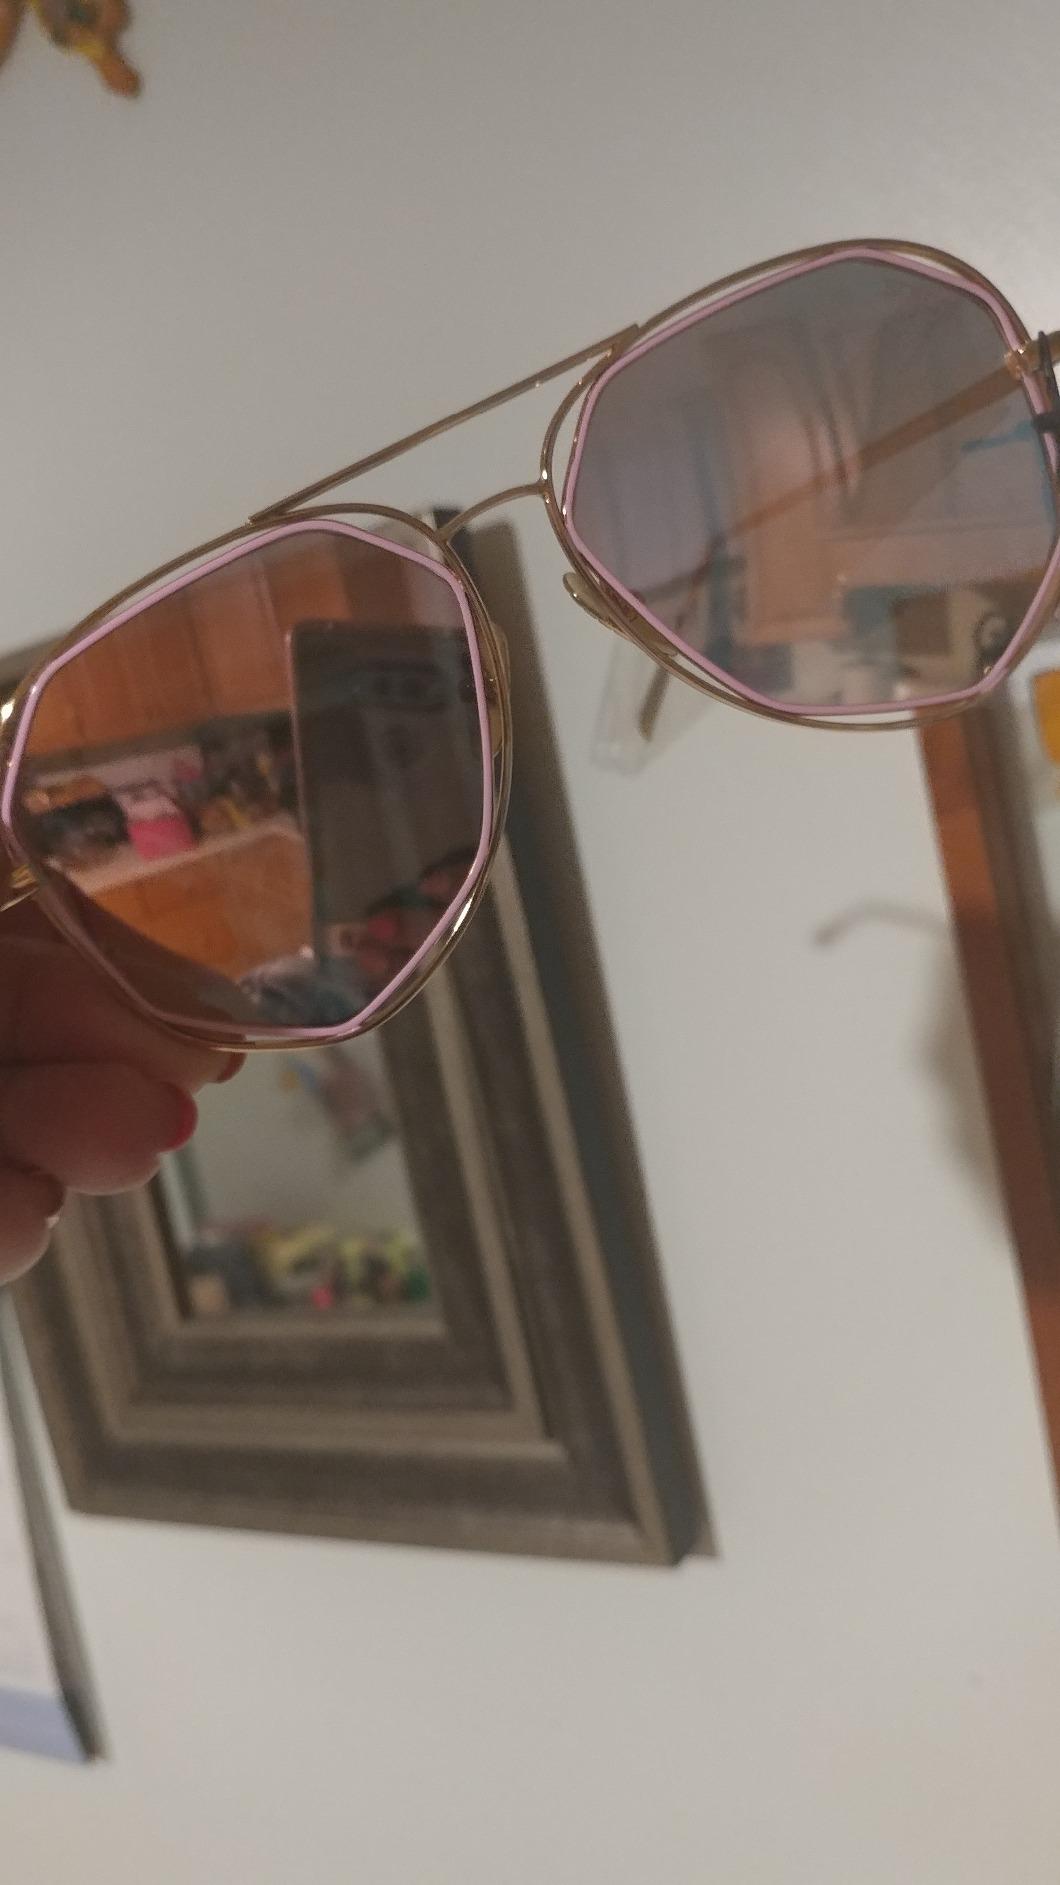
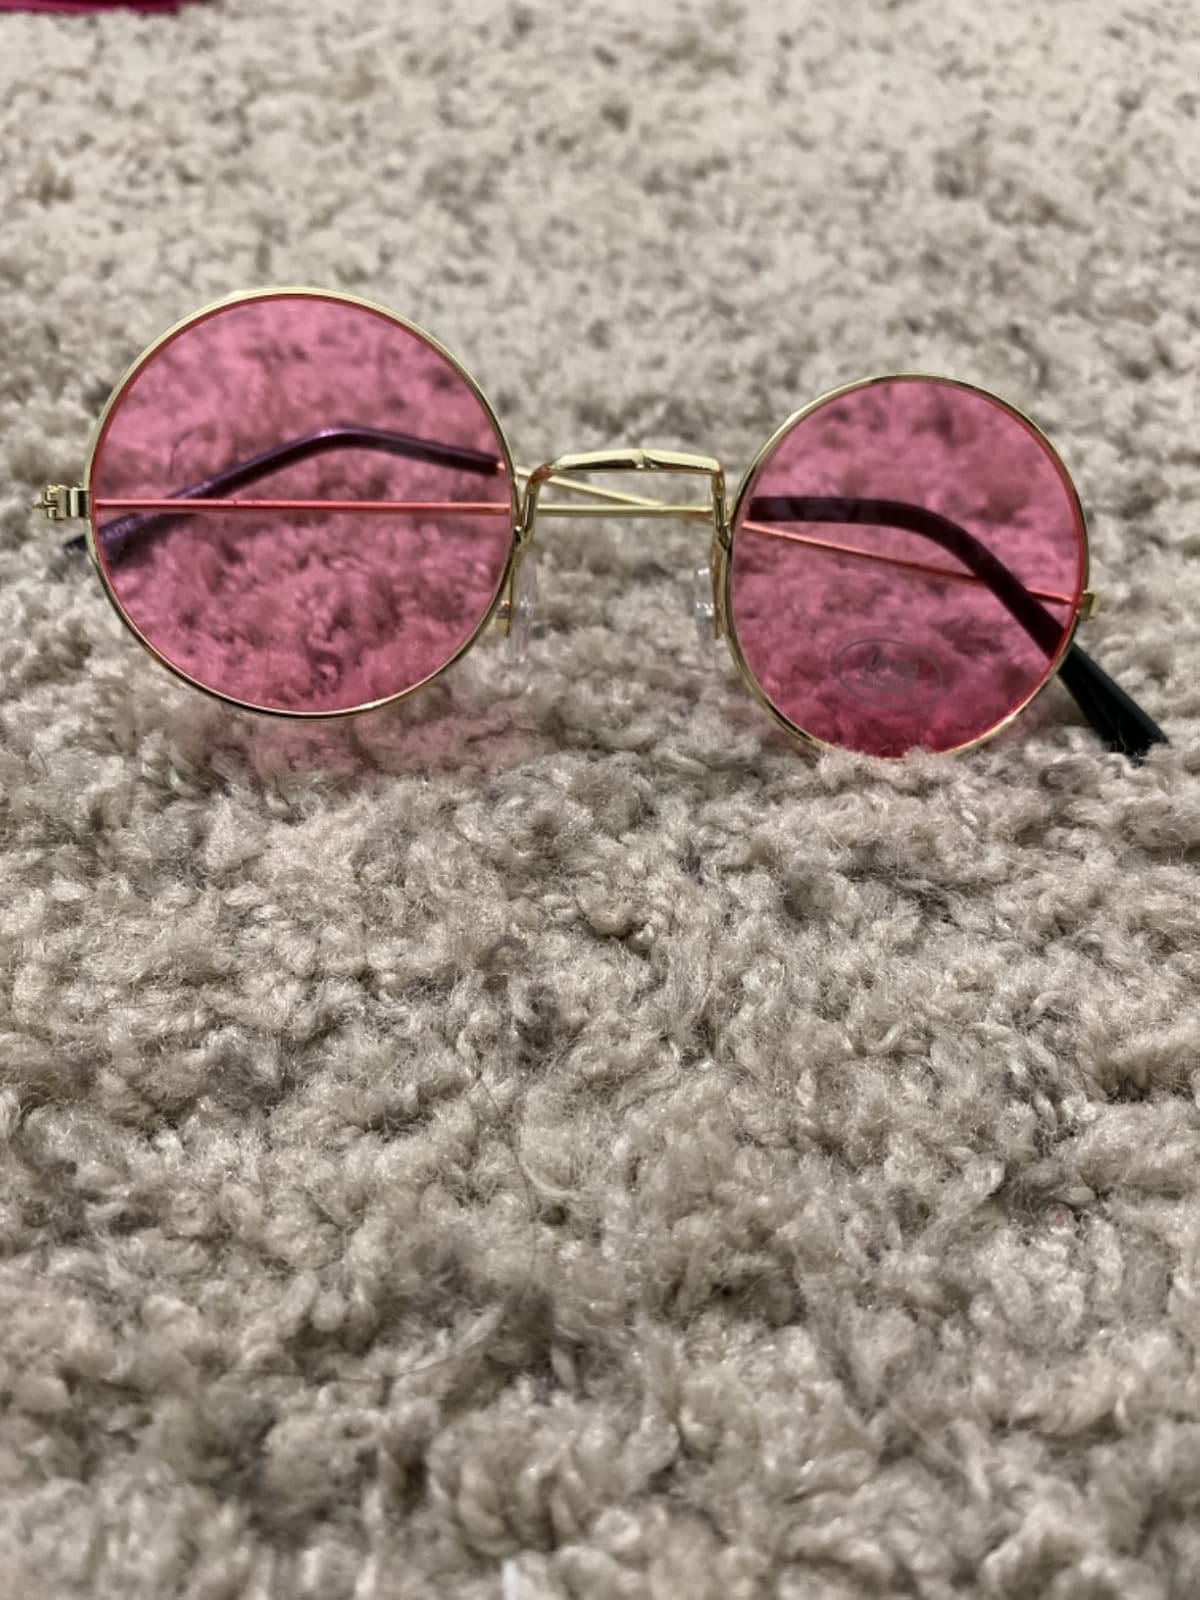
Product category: accessories_sunglasses
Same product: no